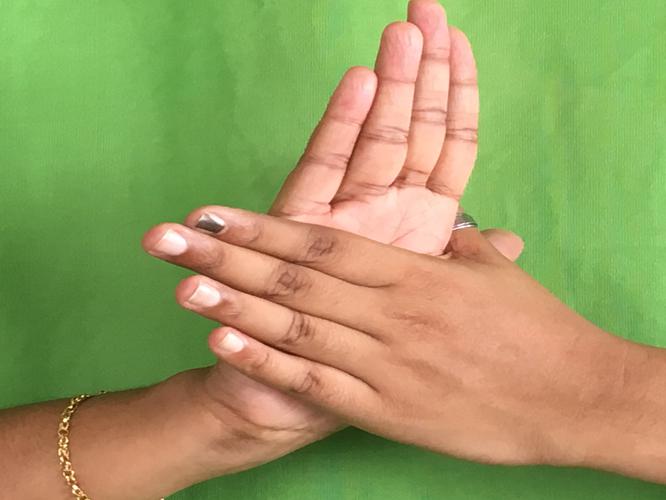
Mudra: Chakra
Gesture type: double_hand